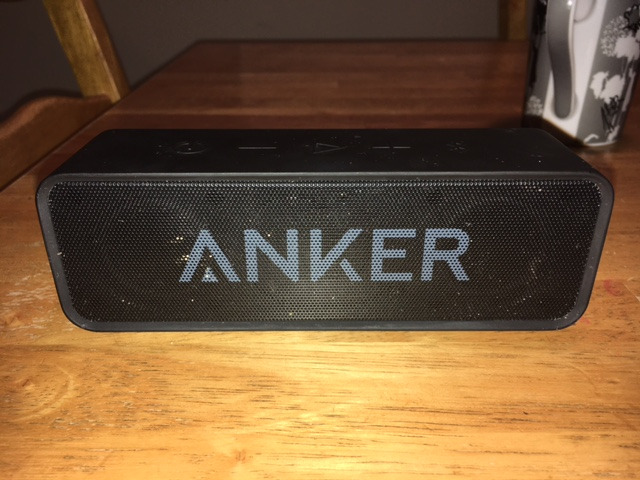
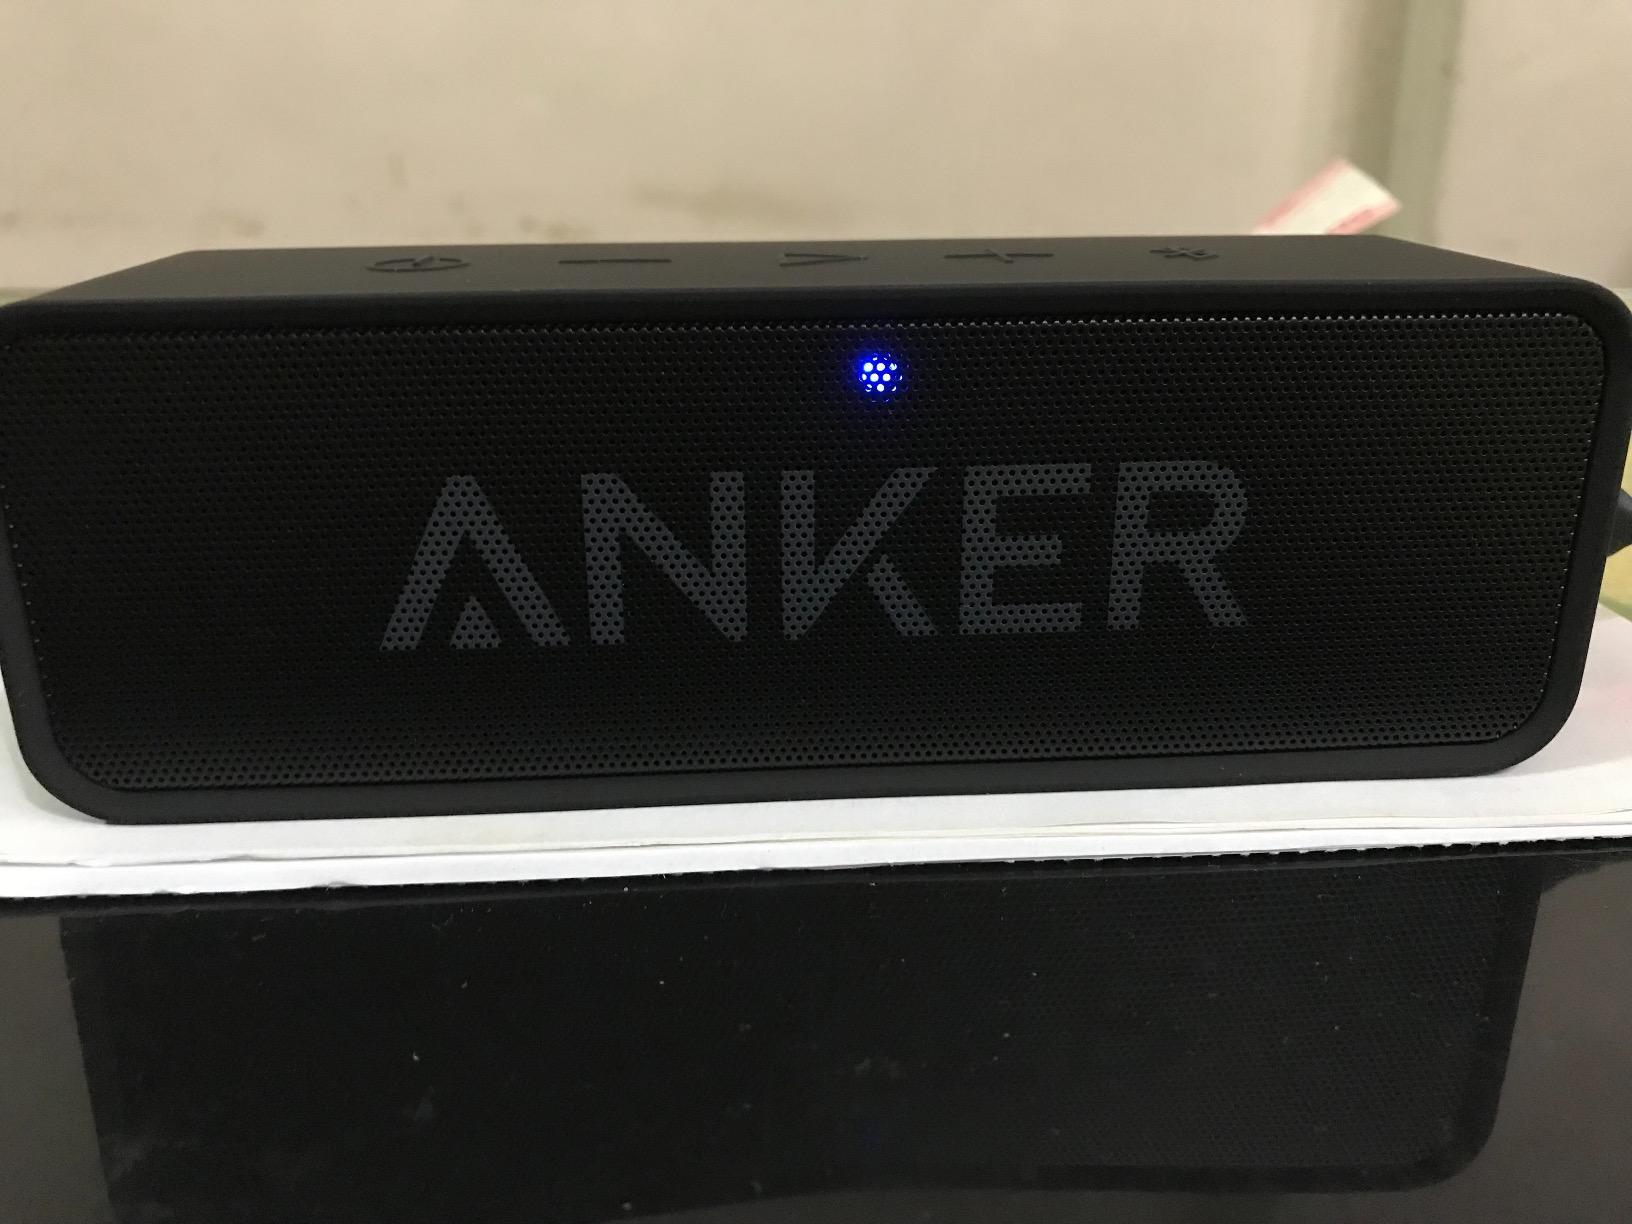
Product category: speaker
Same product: yes